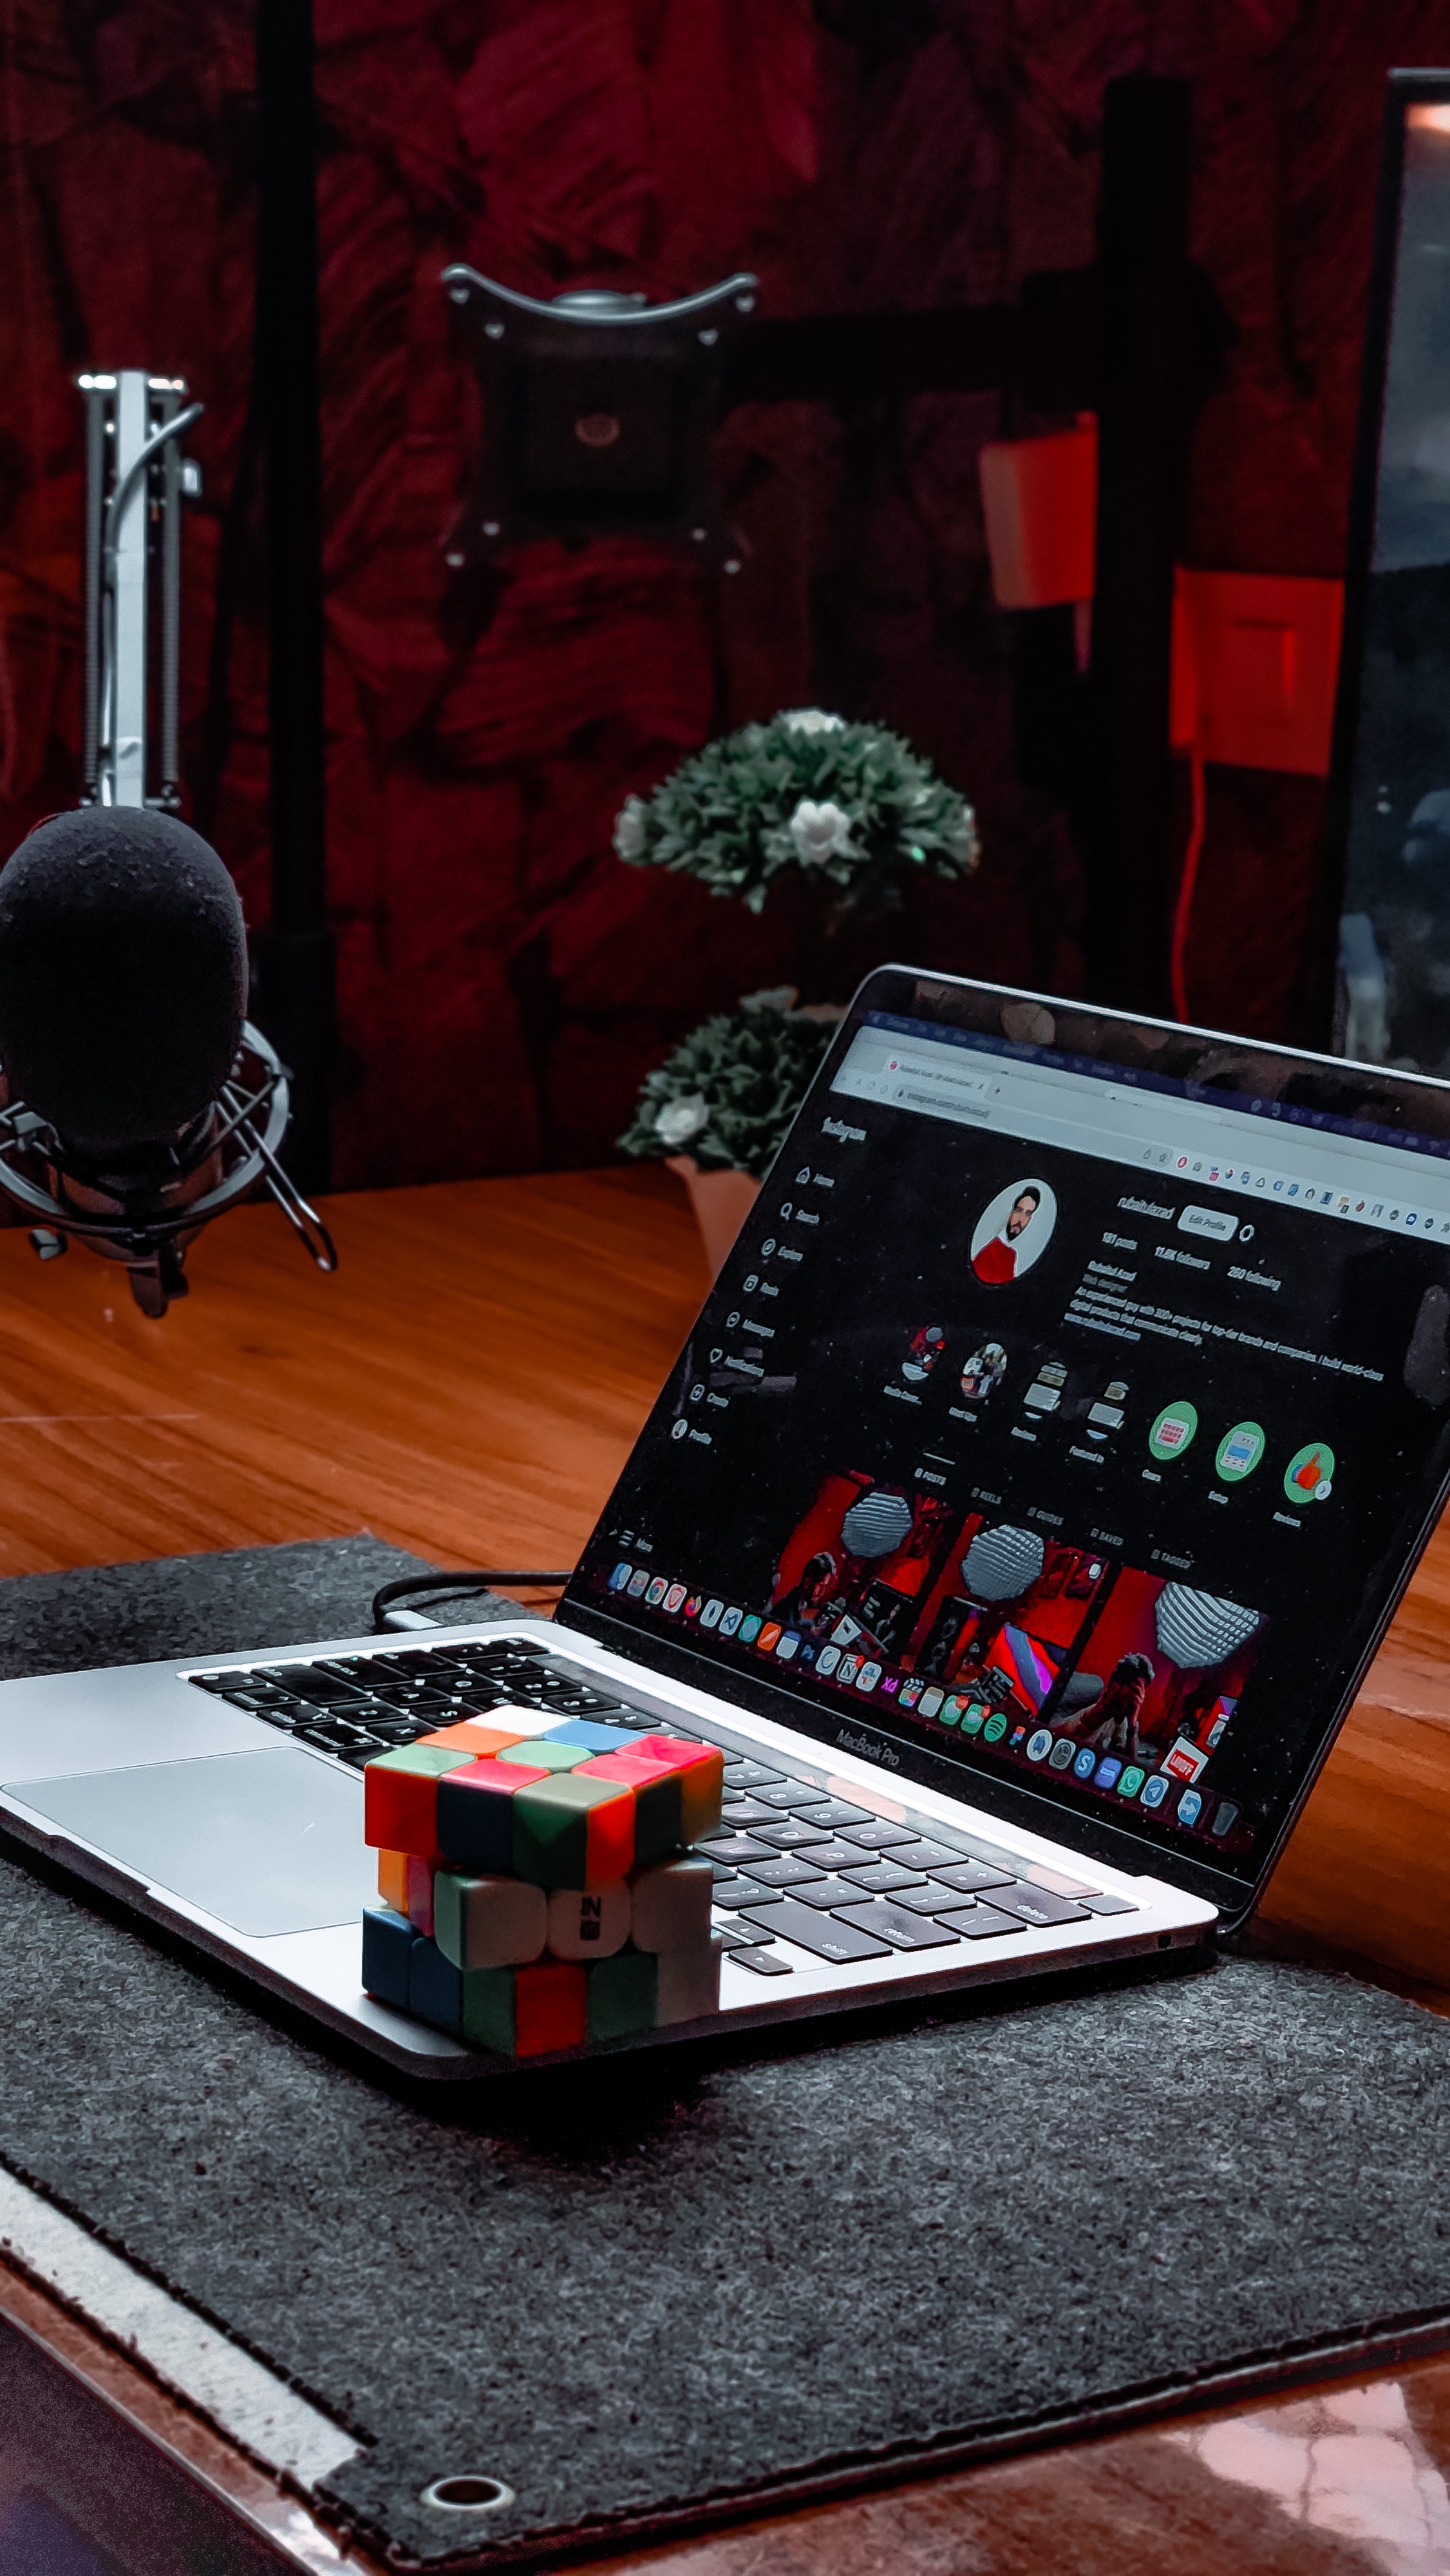
work, interior design, toy, table, red, flooring, window, room, glass, event, eyewear, carmine, linens, display device, advertising, games, audio equipment, machine, still life photography, automotive design, picture frame